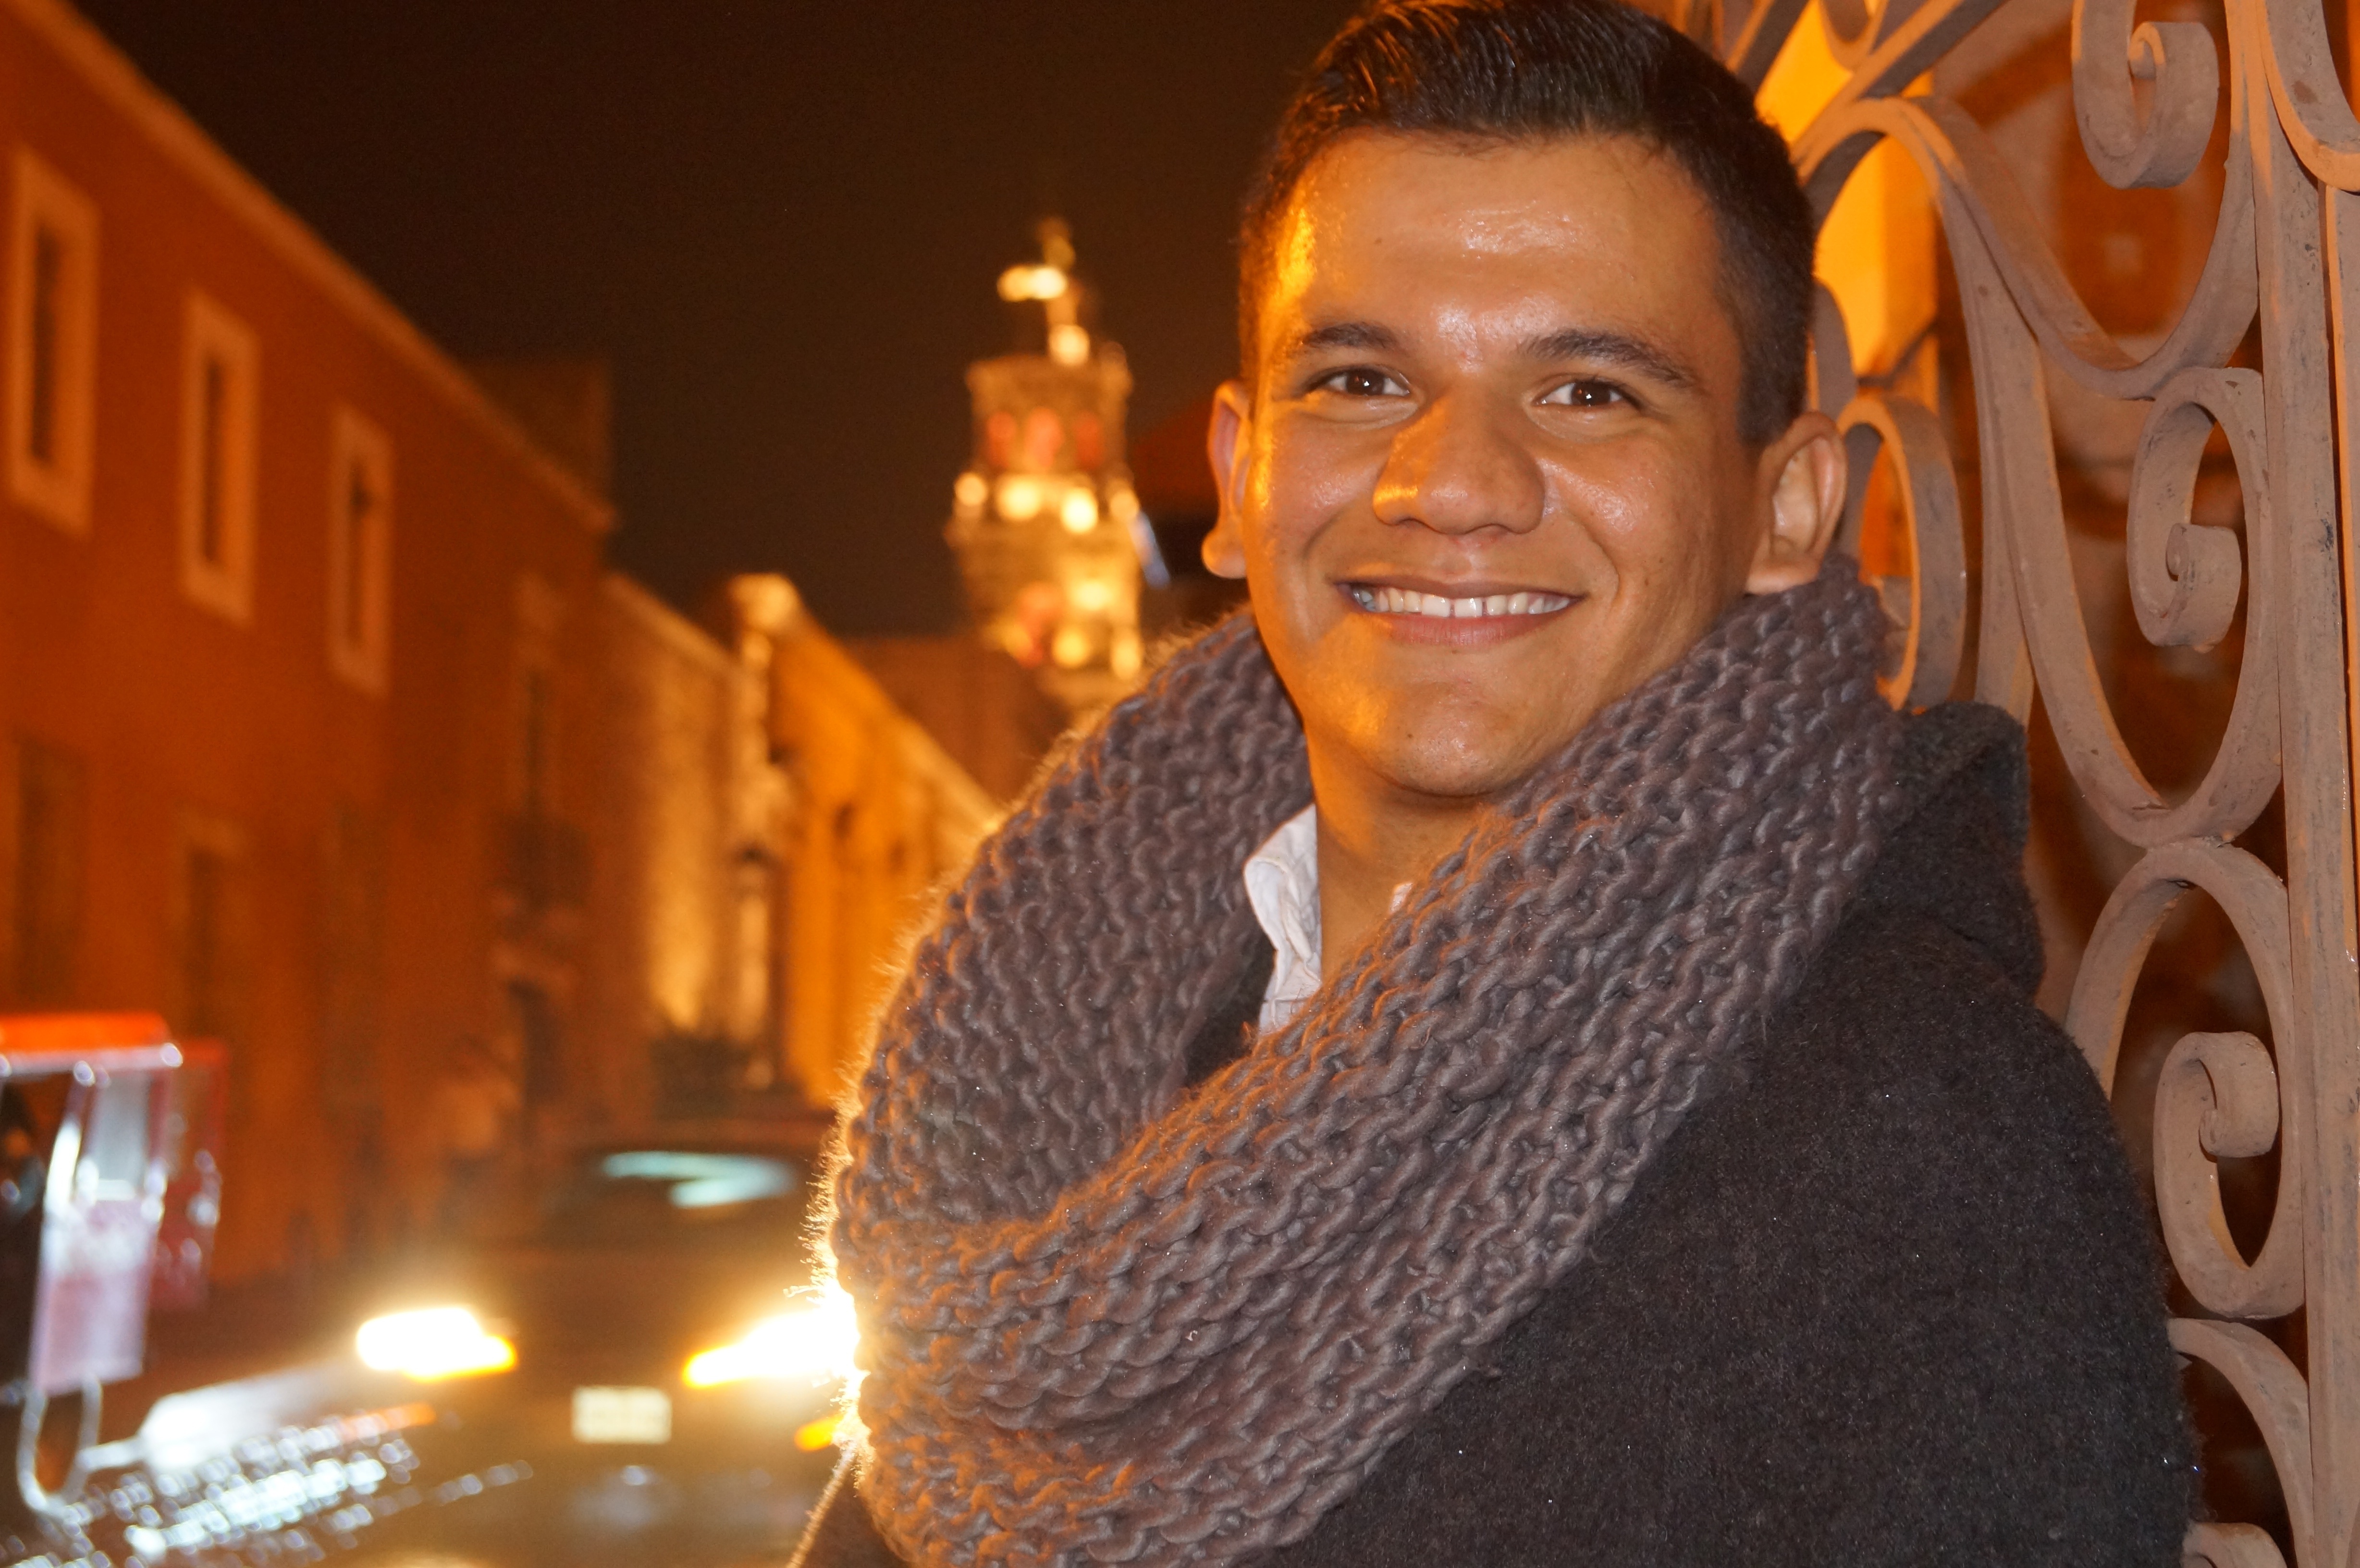
person, winter, people, night, portrait, model, young, scarf, smiling, smile, posing, face, happy, temple, center, posture, colonial, yellow lights